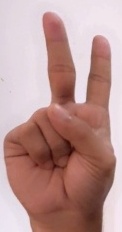
ASL sign: 2